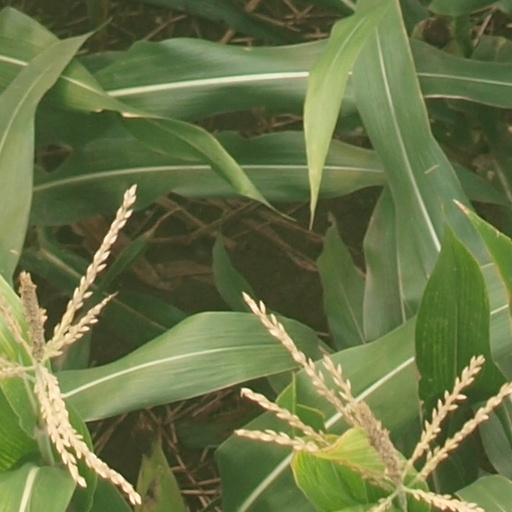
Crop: maize; corn